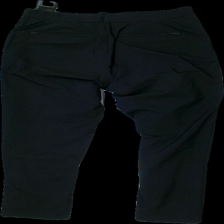
View: back
Type: Trousers
Category: Ladies
Brand: Not in the list
Brand text on label: Uniqlo
Colors: Black
Material: 100% Polyester
Cut: Regular
Size: M
Holes: Major
Damage: Hole
Damage location: top center
Price range: <50
Recommended usage: Recycle
Description: Black trousers